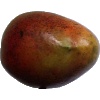
Label: Mango Red 1